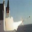
Label: rocket